Jo-Wilfried Tsonga

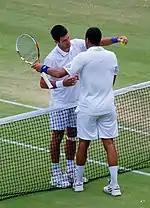
Tsonga and Djokovic embrace post their match.

Tsonga's most famous rivalry is perhaps against Novak Djokovic. They have met 23 times with Djokovic leading 17–6, including 7–1 in the majors. Their first meeting was in the final of the 2008 Australian; Djokovic and Tsonga had defeated the top two players, Roger Federer and Rafael Nadal in their respective semifinals in straight sets. Djokovic won the final in four sets to claim his first major title. Tsonga then won their next four meetings, before Djokovic stopped the streak at Miami in 2009.